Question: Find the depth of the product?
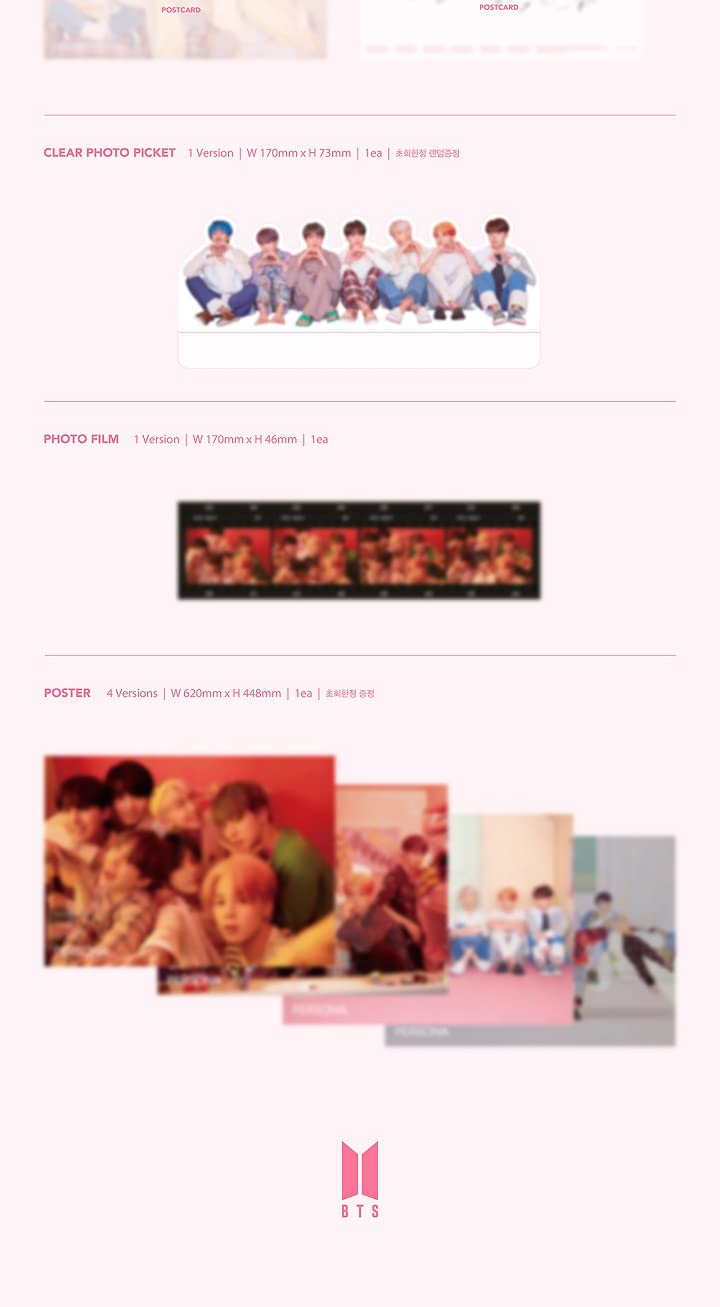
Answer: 170.0 millimetre